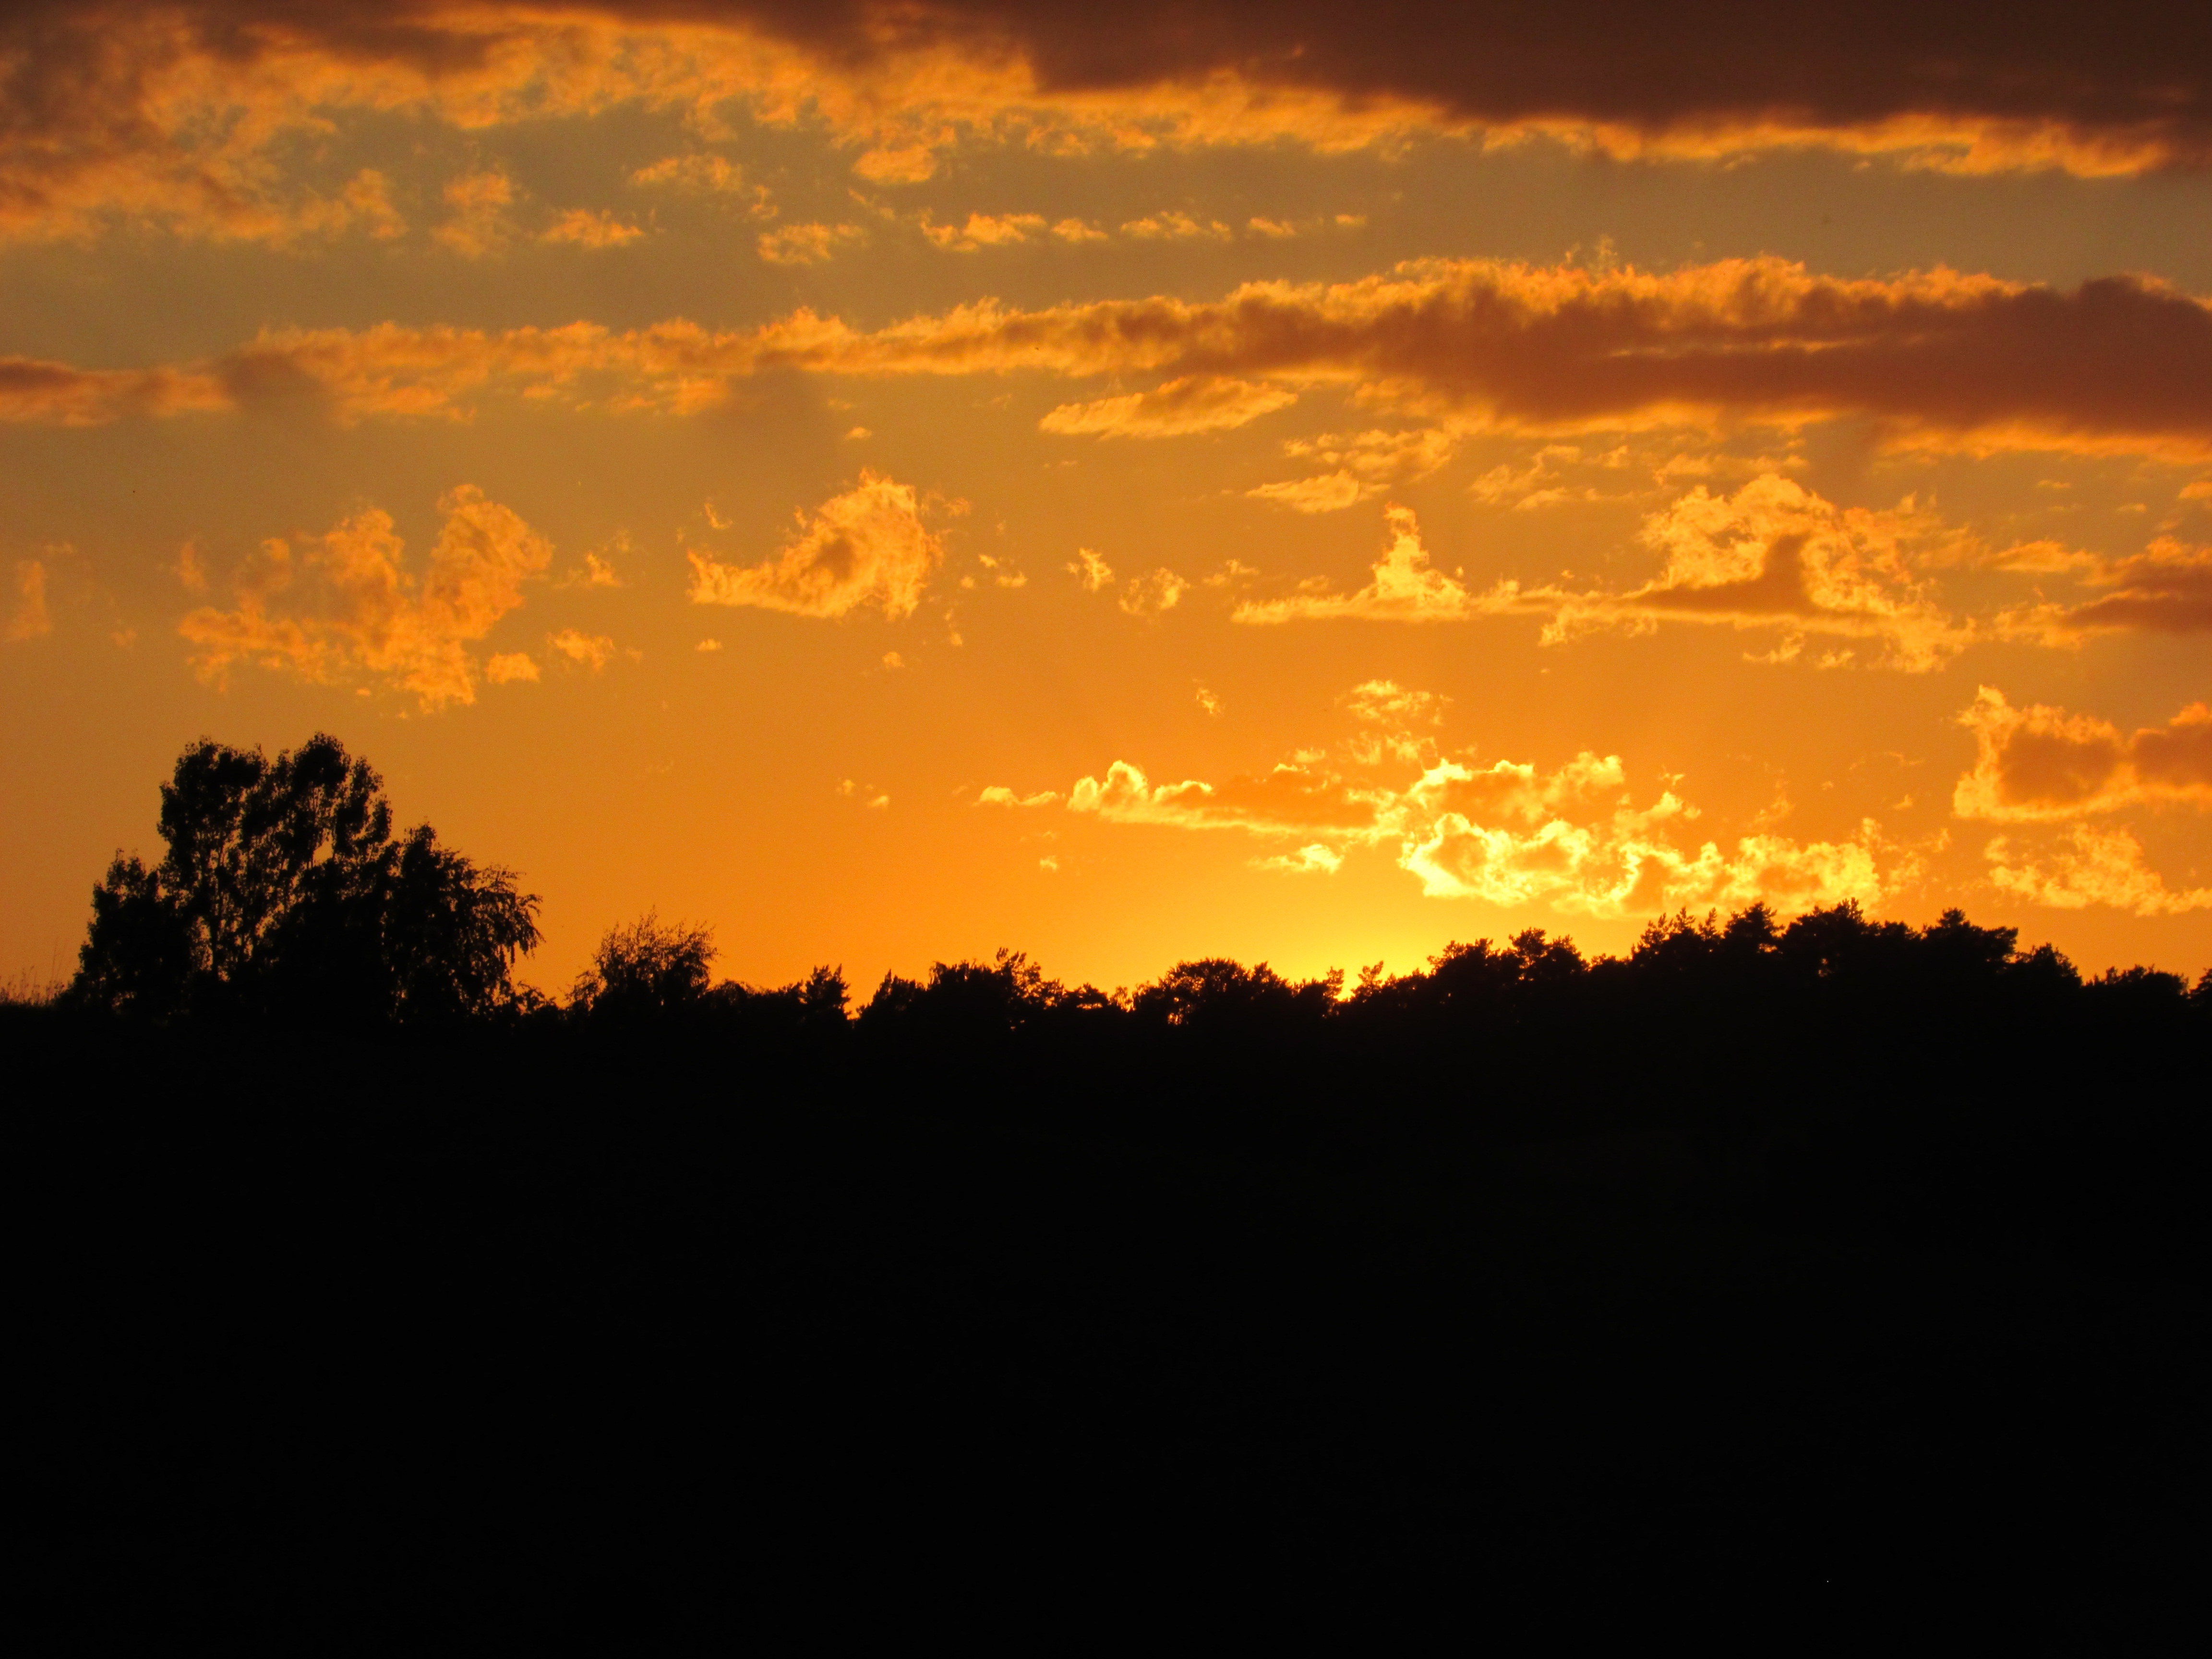
landscape, nature, horizon, cloud, sky, sunshine, sun, sunrise, sunset, sunlight, morning, dawn, atmosphere, dusk, evening, orange, shine, shadow, glow, contrast, yellow, trees, west, clouds, afterglow, red sky at morning